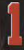
Number: 1